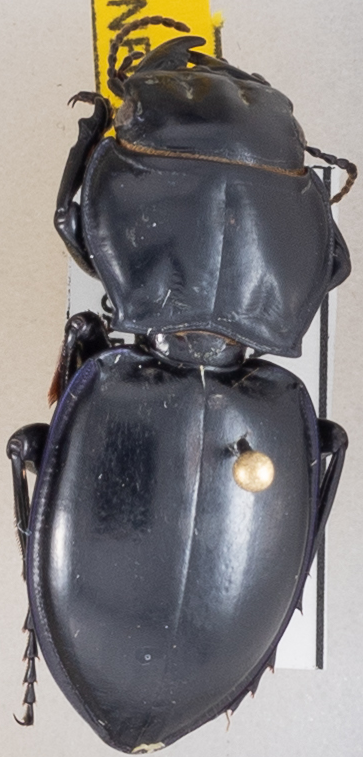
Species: Pasimachus californicus
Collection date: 2021-07-14
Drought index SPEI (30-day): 0.9
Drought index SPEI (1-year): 0.24
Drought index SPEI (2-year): -0.8